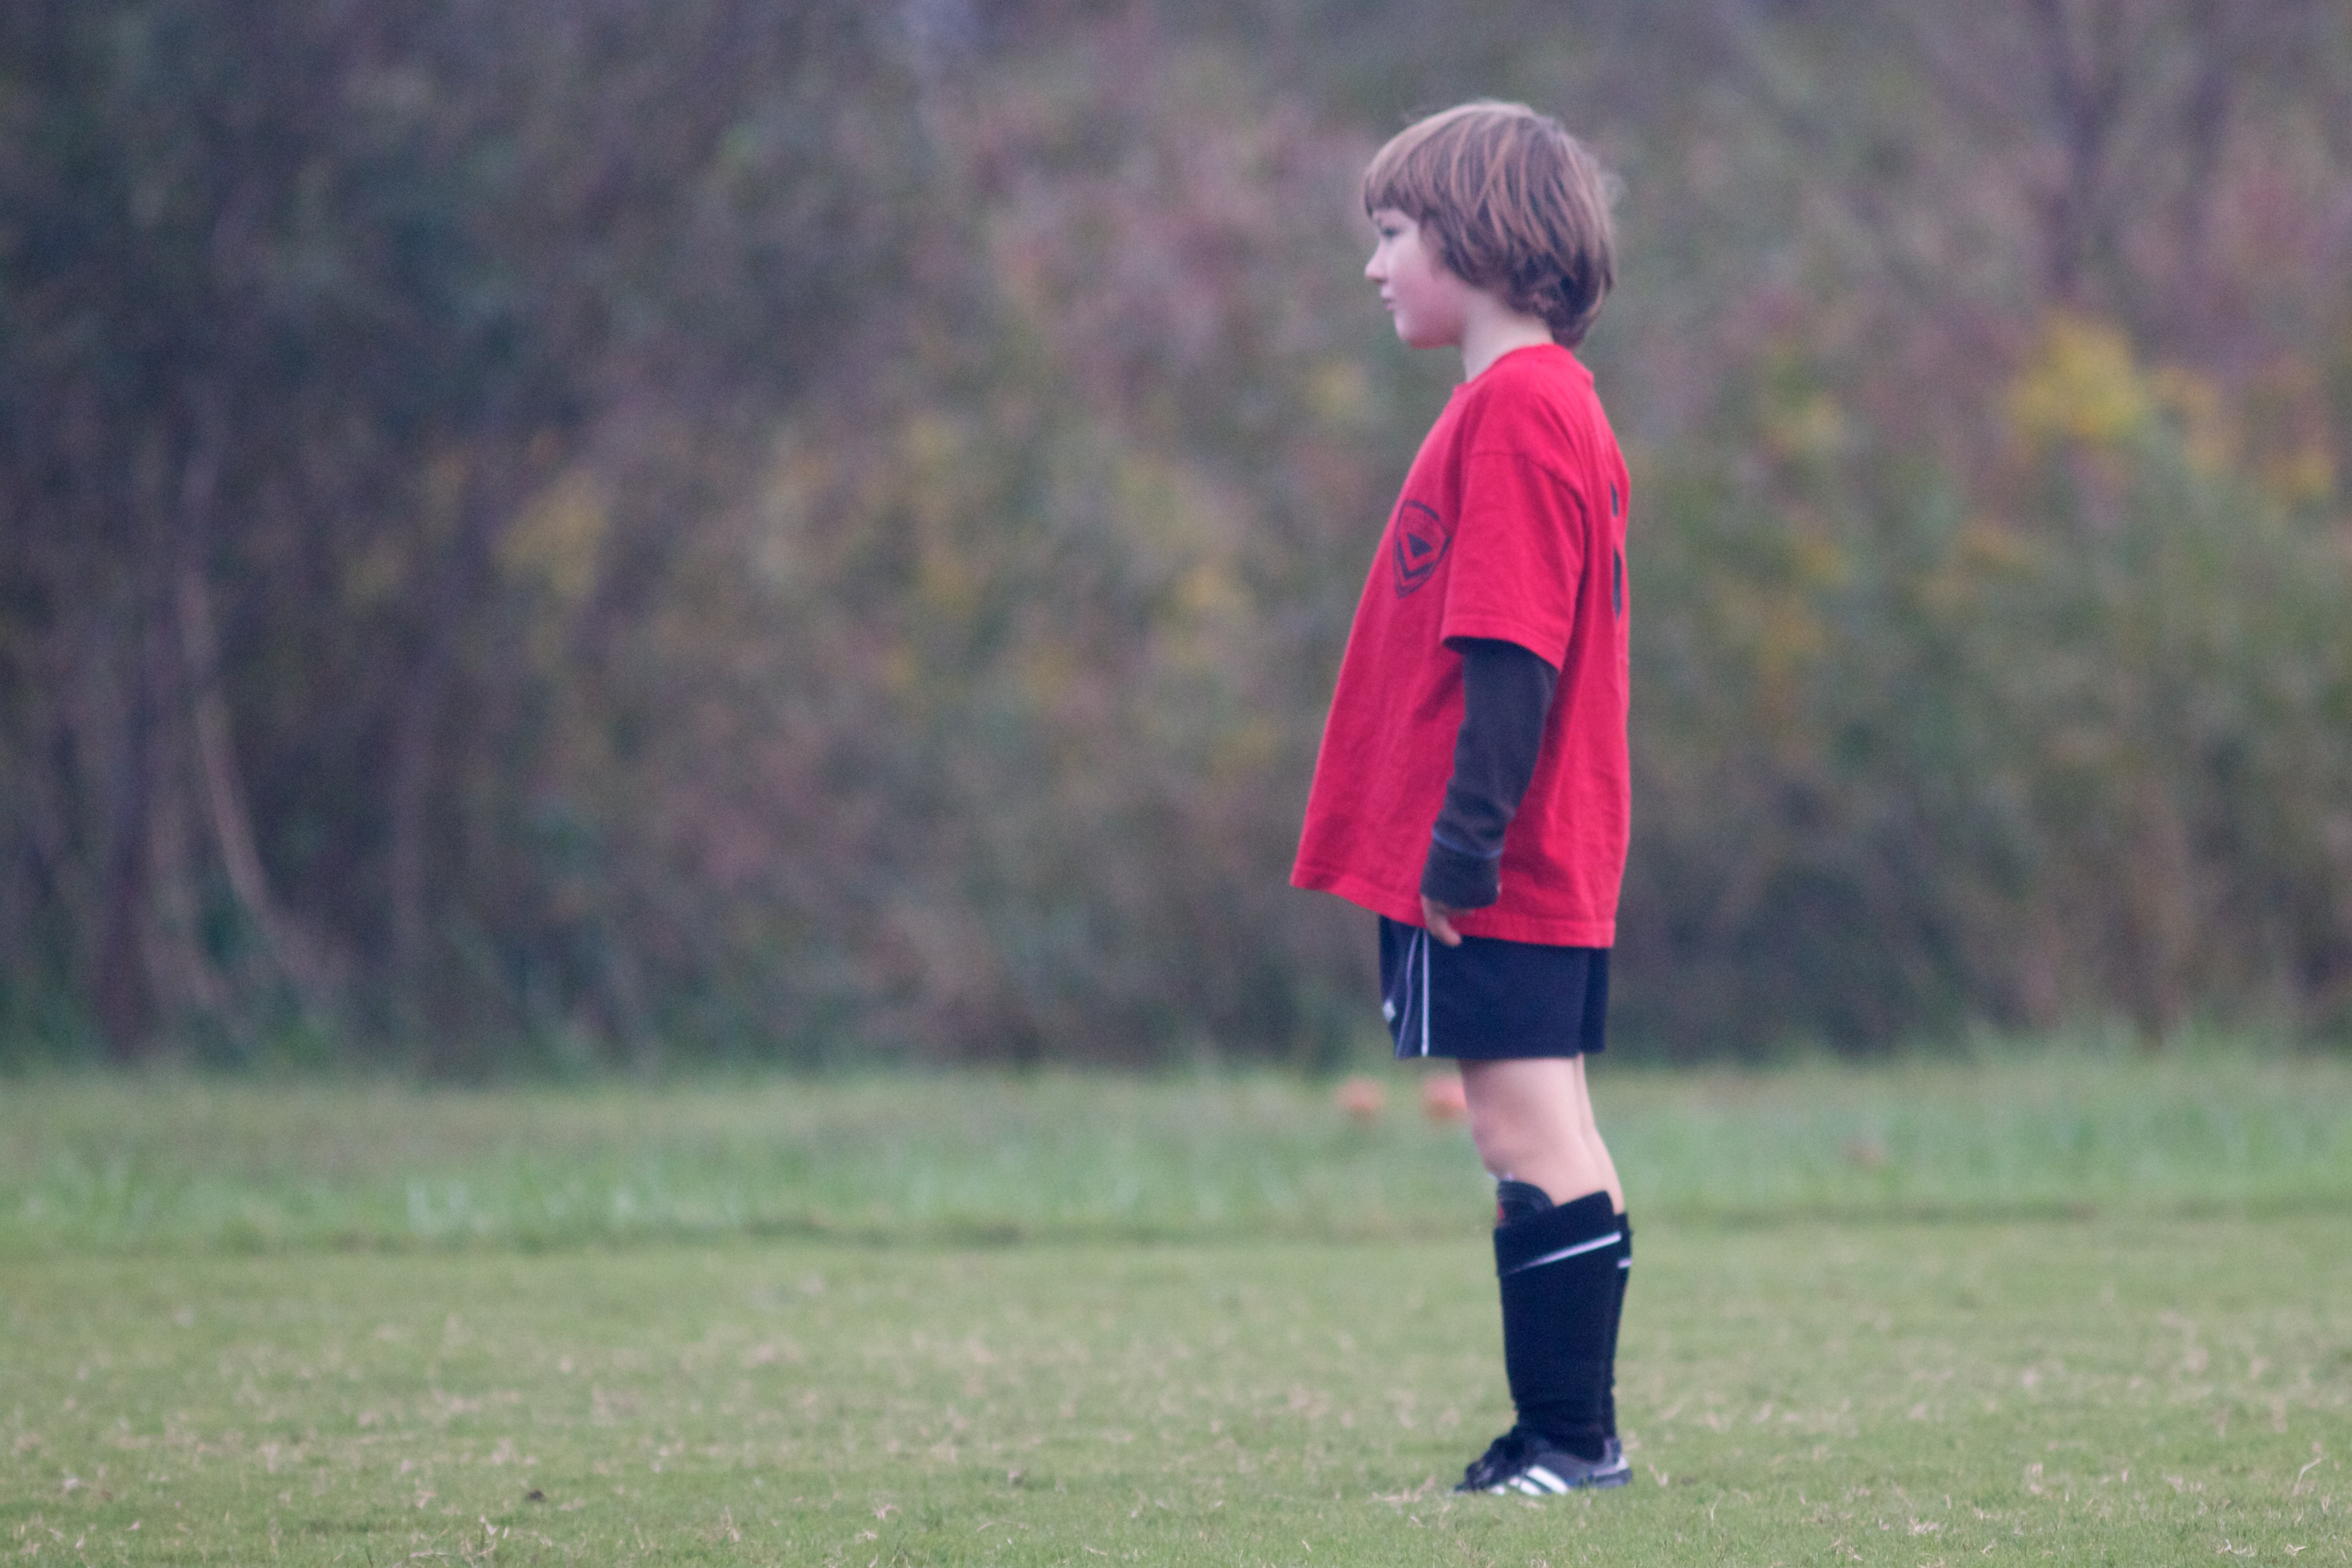
soccer, sports, odyssey, football player